Formoterol

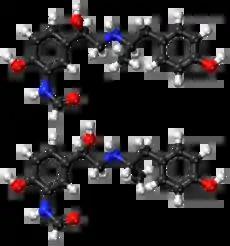
Formoterol (top),("R","R")-(−)-formoterol (center) and("S","S")-(+)-formoterol (bottom)

Formoterol, also known as eformoterol, is a long-acting β agonist (LABA) used as a bronchodilator in the management of asthma and chronic obstructive pulmonary disease (COPD). Formoterol has an extended duration of action (up to 12 h) compared to short-acting β agonists such as salbutamol (albuterol), which are effective for 4 h to 6 h. Formoterol has a relatively rapid onset of action compared to other LABAs, and is effective within 2-3 minutes. The 2022 Global Initiative for Asthma report recommends a combination formoterol/inhaled corticosteroid inhaler as both a preventer and reliever treatment for asthma in adults. In children, a short-acting β adrenergic agonist (e.g., salbutamol) is still recommended.